Pazmiño

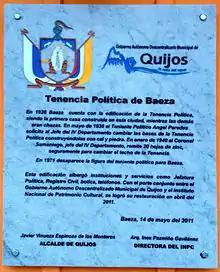
Plaque at the Tenencia Política of Baeza, in Baeza, Ecuador. Signed by Alcalde of Quijos, Mr. Javier Vinueza and Executive Director of Ecuador´s National Institute of Cultural Heritage (INPC), Arch. Inés Pazmiño.

Soon after establishing themselves in the Royal Audience of Quito, members of the family mixed with locals, both in Baeza and then moving the lineage to the administrative capital in Quito. The family then diversified, branching out geographically throughout the colony. Different marriages also resulted in social diversification of the clan.